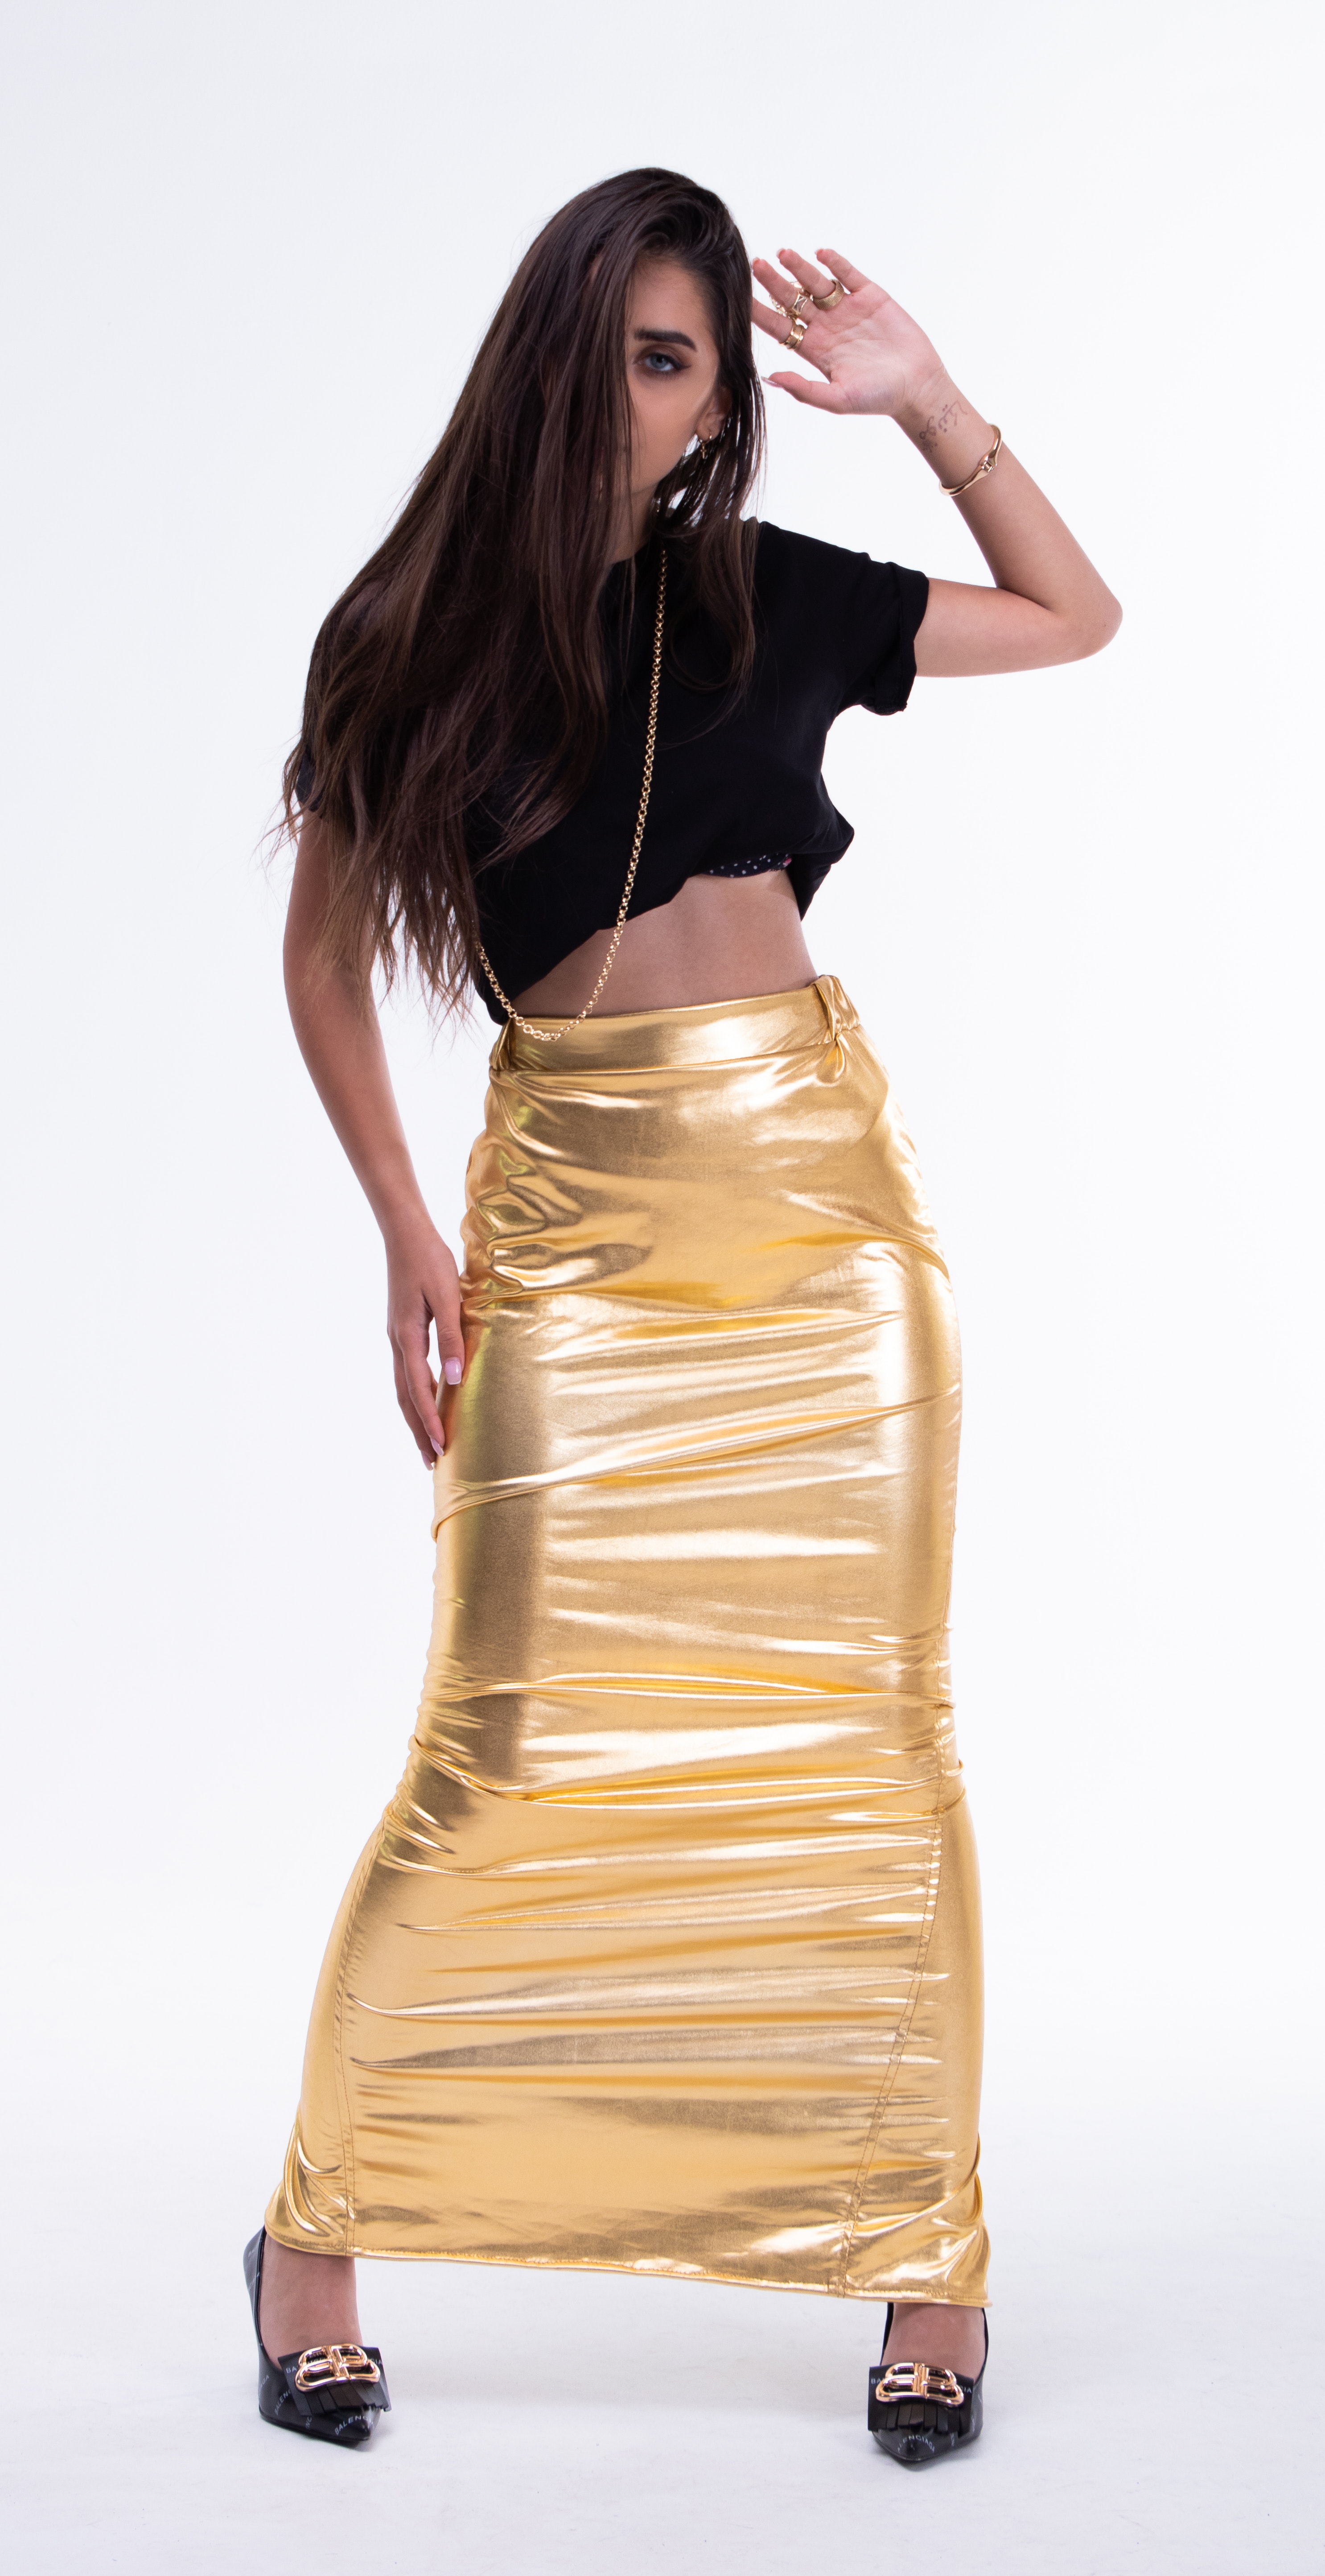
woman, joint, outerwear, arm, shoulder, leg, neck, waist, sleeve, thigh, gesture, knee, day dress, trunk, One piece garment, fashion design, abdomen, fashion model, human leg, long hair, magenta, formal wear, satin, elbow, peach, brown hair, electric blue, event, layered hair, fashion accessory, cocktail dress, silk, chest, belt, haute couture, bag, top, costume, denim, photo shoot, sitting, t shirt, performing arts